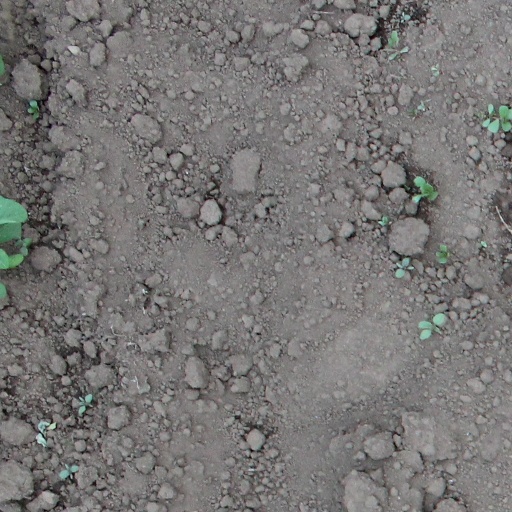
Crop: soybean